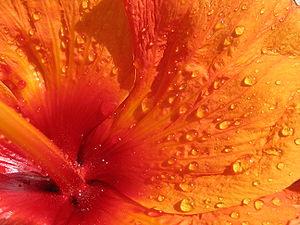
Gros plan d'un pétale d'Hibiscus rouge de chine (Hibiscus rosa-sinensis).
La proxiphotographie ou « photographie de près » est l'ensemble des techniques photographiques permettant de photographier des sujets de petite taille sans atteindre la macrophotographie. On parle souvent dans ce cas d'un gros plan. Une définition plus précise limite la proxiphotographie aux grandissements compris entre 1:10 et 1:1.
Hibiscus est un genre de plantes à fleurs annuelles ou vivaces qui comporte plusieurs centaines d'espèces. L'hibiscus fait partie de la famille des Malvacées.